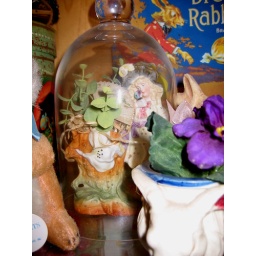
under glass bisque victorian girl 2